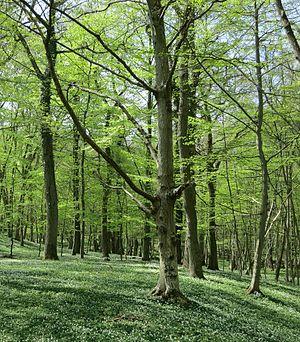
Le parc national de Stenshuvud est un parc national situé en Scanie, au sud de la Suède.